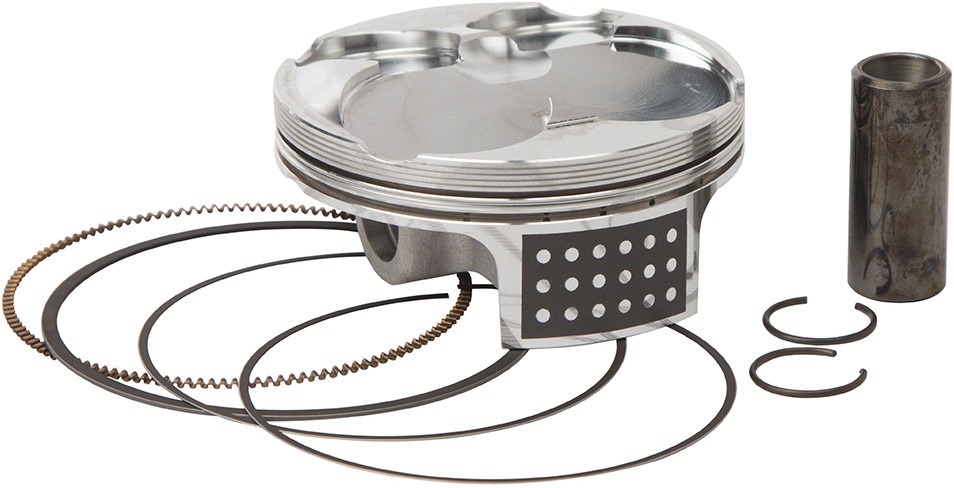
VERTEX PISTON KIT T-BOX DESIGN HI COMP 23872A
Brand: VERTEX
VERTEX PISTON KIT T-BOX DESIGN HI COMP 23872A Features All piston skirts are coated with a hi-tech Molybdenum Disulphite coating for faster break-in time and increased piston life Forged High Compression pistons improve power and torque across entire rpm range All pistons are heat treated with a T-5 hardening and tempering cycle Kits include piston, rings, wrist pin and circlips Fitment Make Model Year Suzuki RM-Z250 2013 Suzuki RM-Z250 2014 Suzuki RM-Z250 2015
Category: Vehicles & Parts > Vehicle Parts & Accessories > Motor Vehicle Parts > Motor Vehicle Engine Parts > Pistons